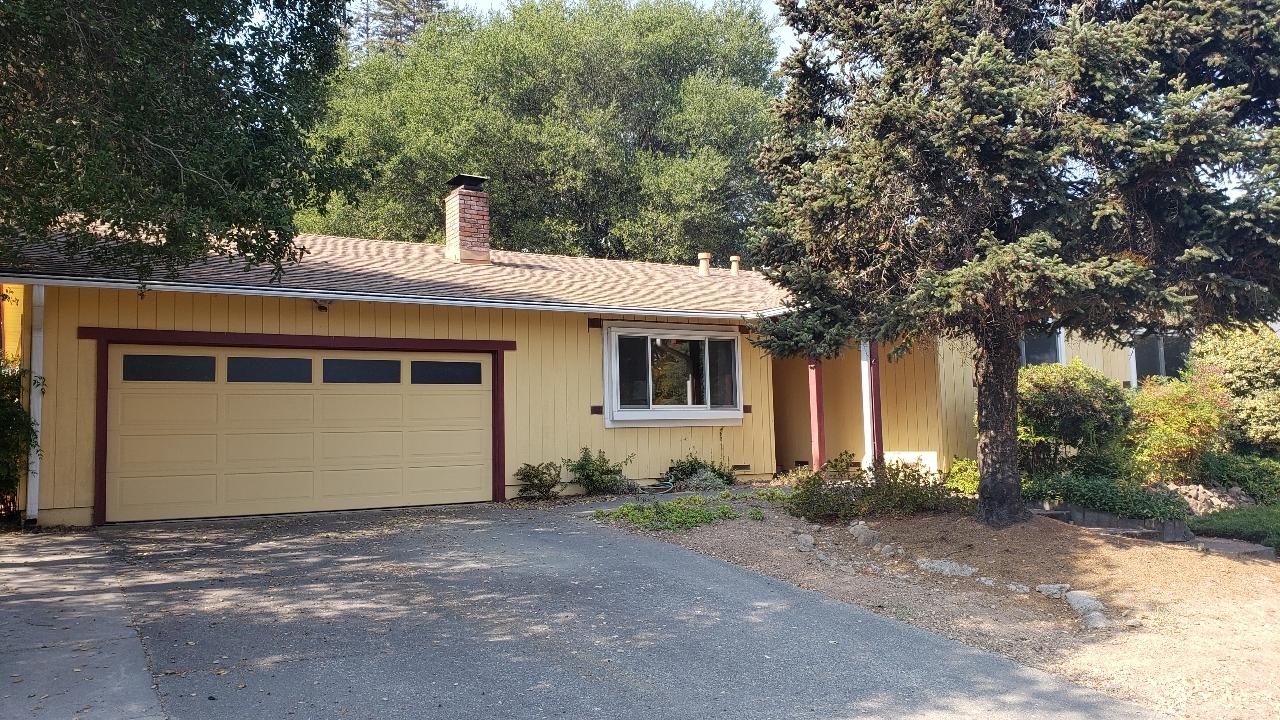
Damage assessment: no_damage